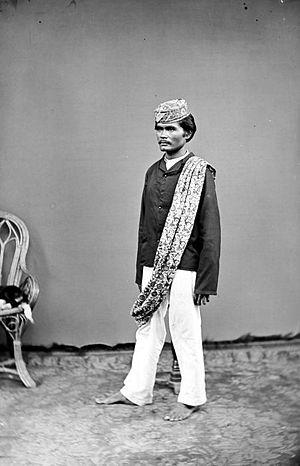
Les Makassar sont un peuple habitant le sud de la province indonésienne de Sulawesi du Sud dans l'île de Sulawesi. Ils ont donné leur nom à la capitale de la province.